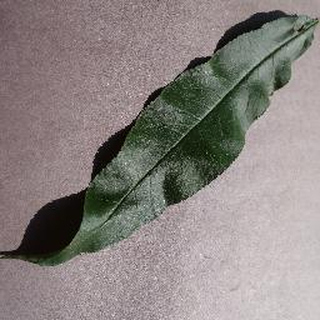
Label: healthy_peach